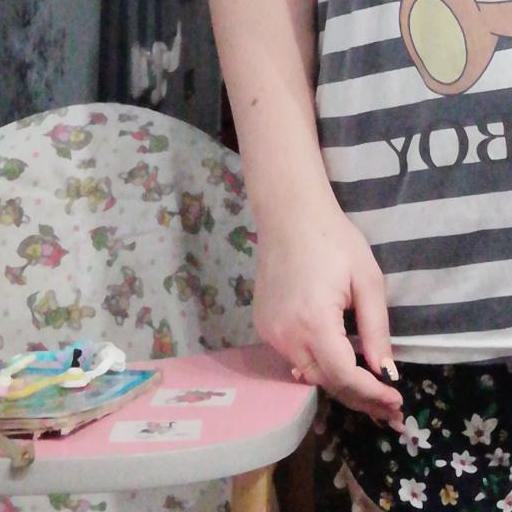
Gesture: no_gesture